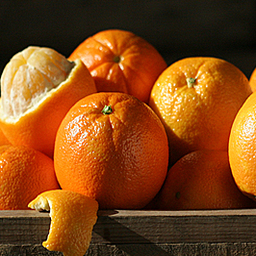
Label: Orange